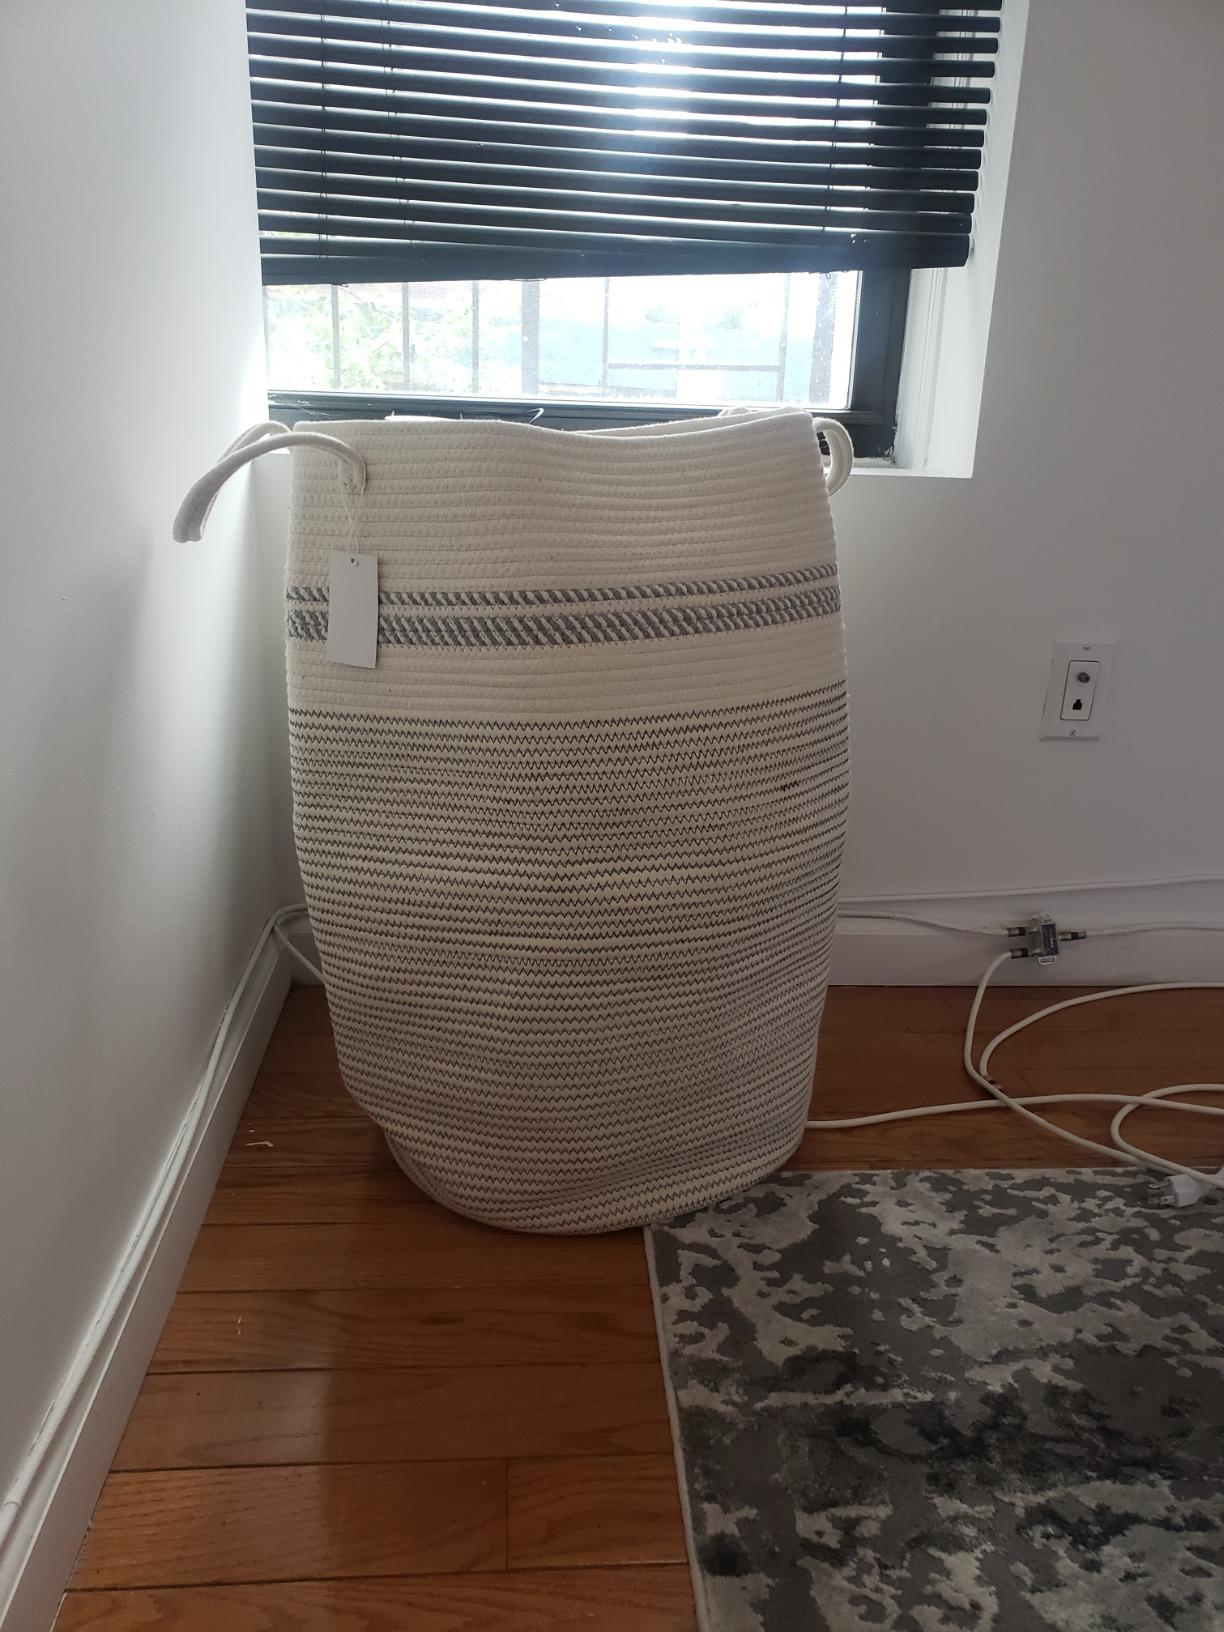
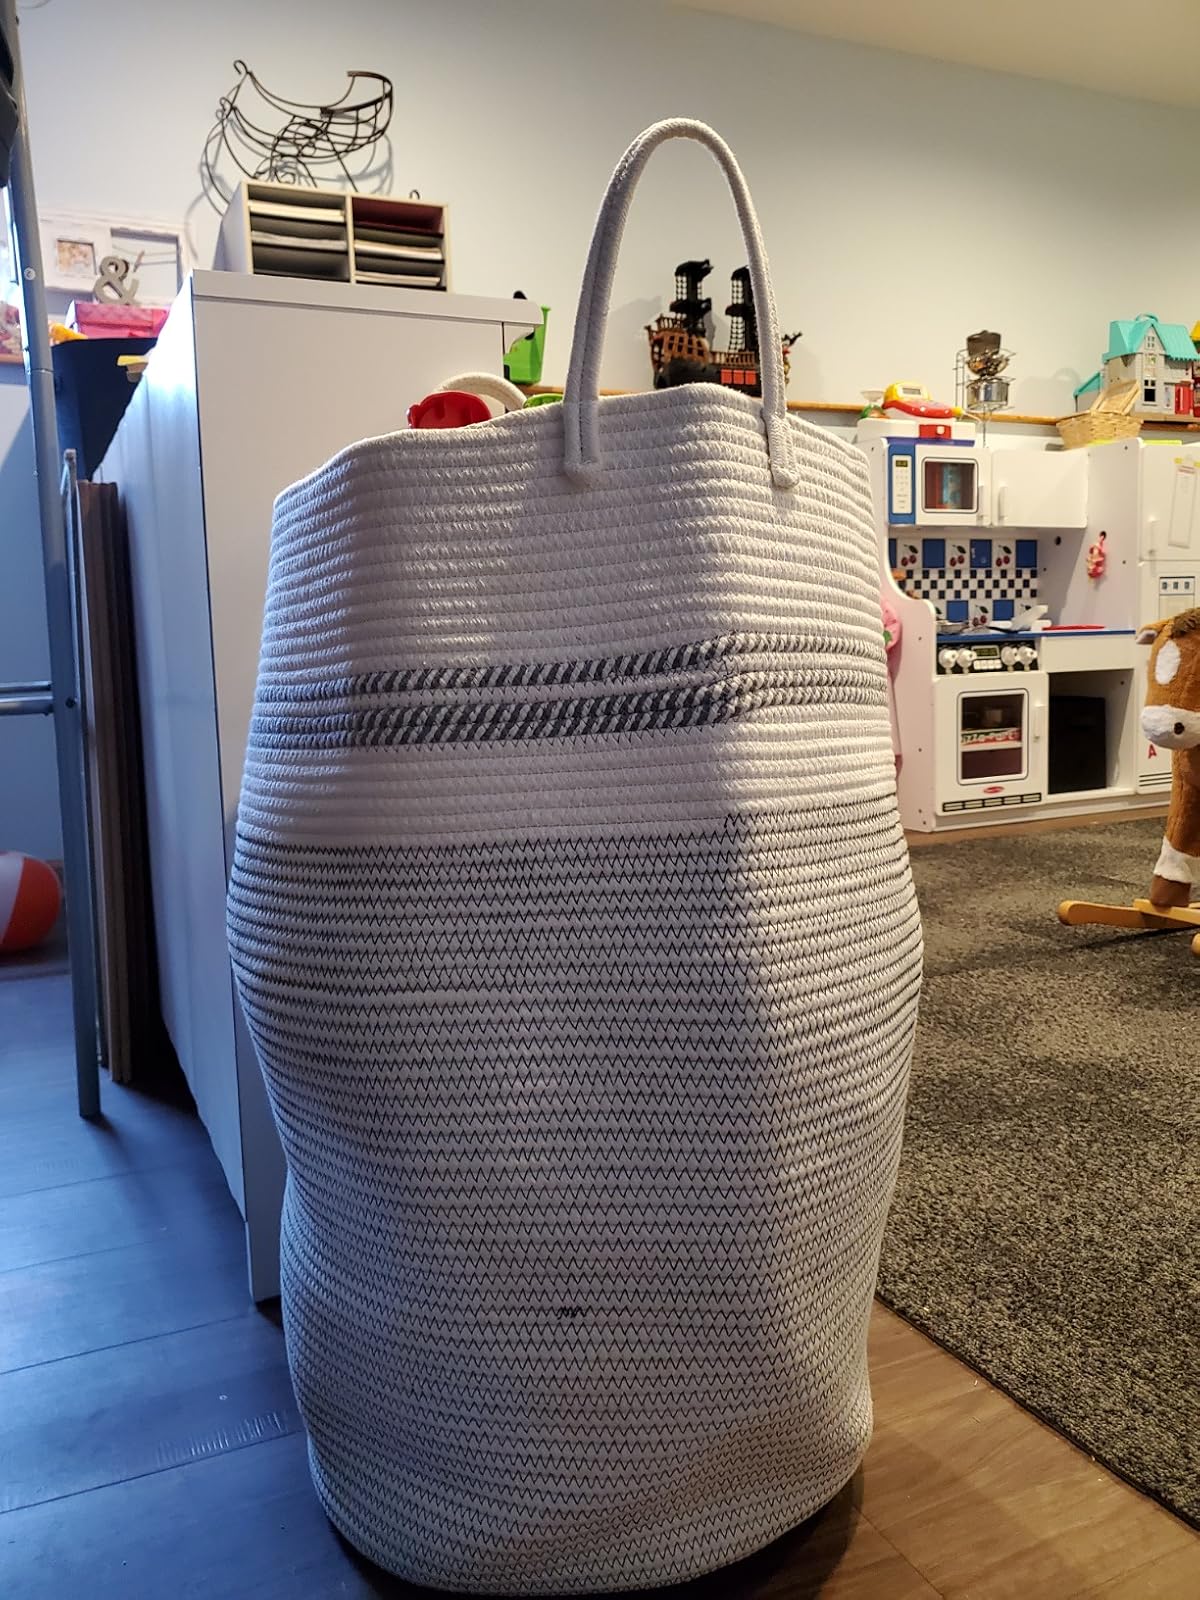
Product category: items_hamper
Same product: yes